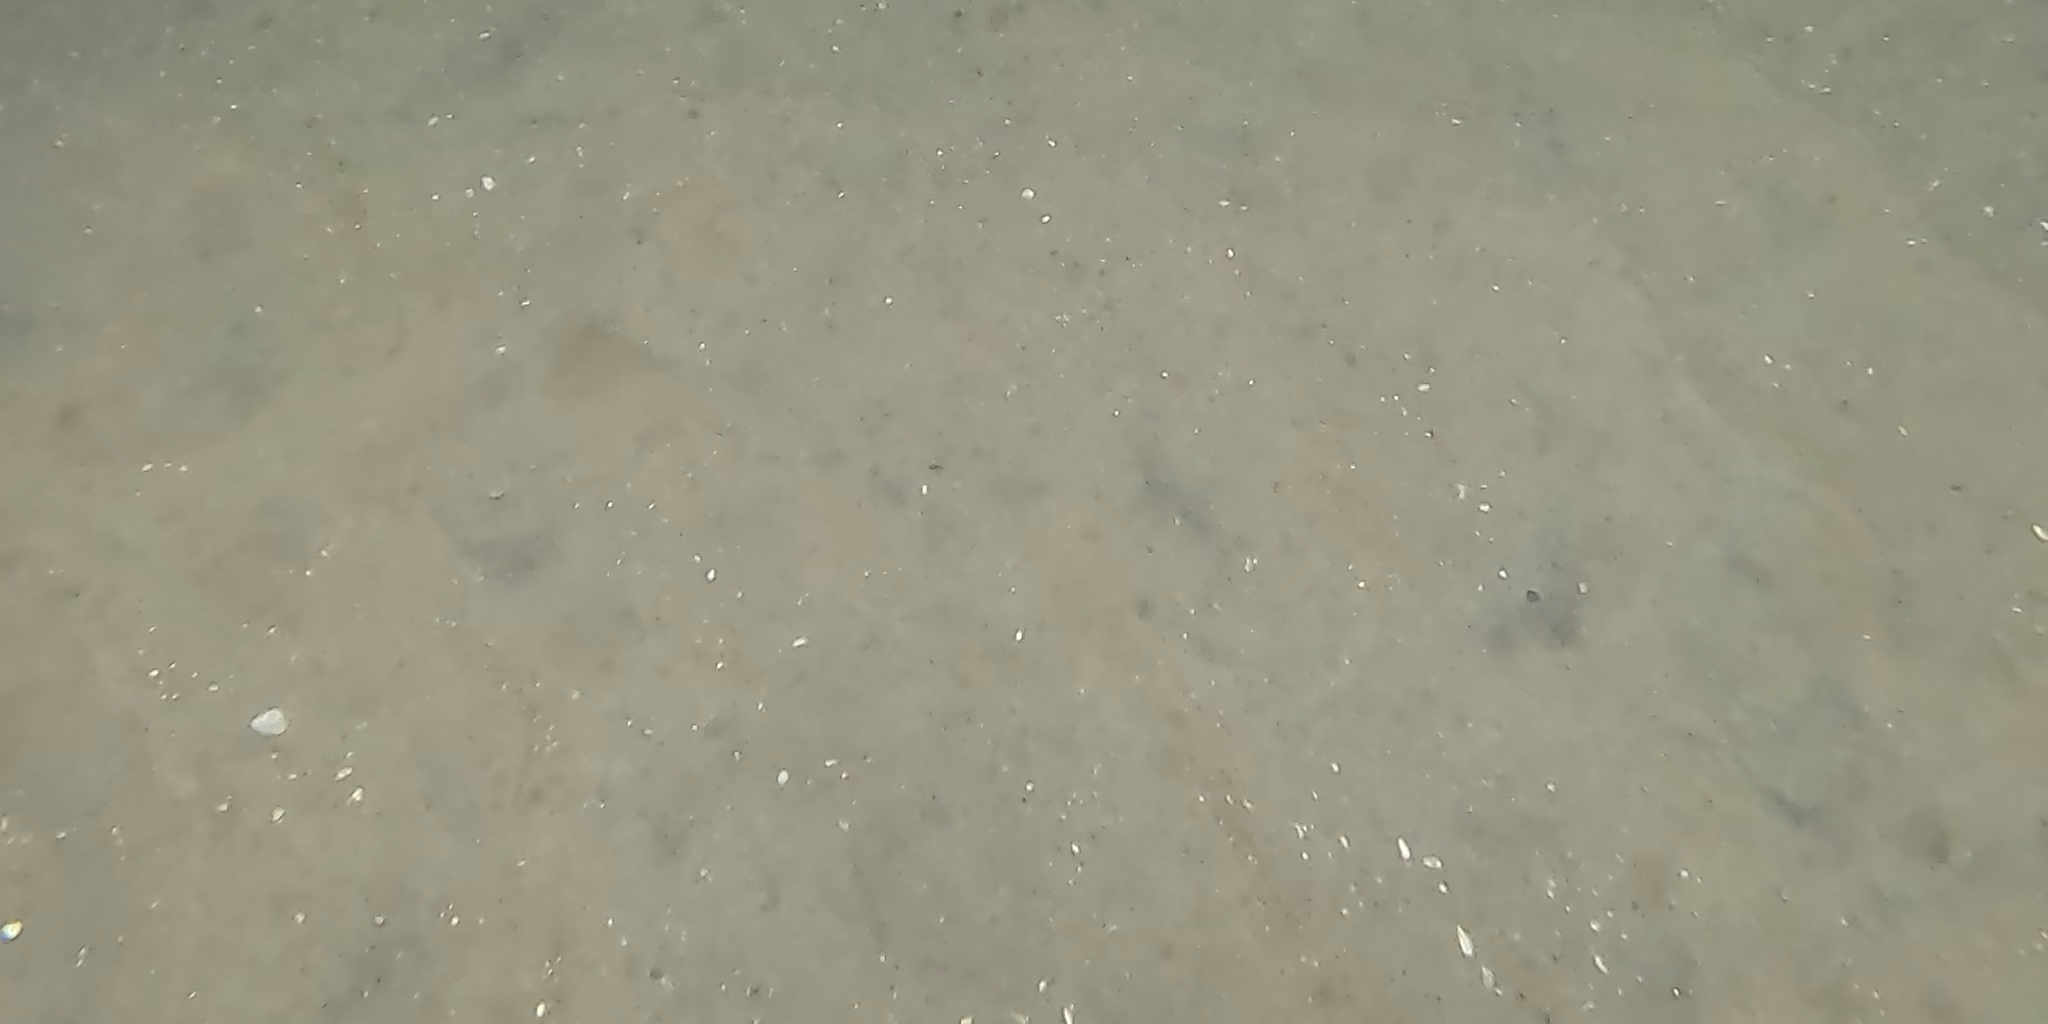
Seabed habitat: sand